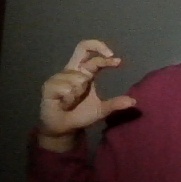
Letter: thal